Mark Zubek

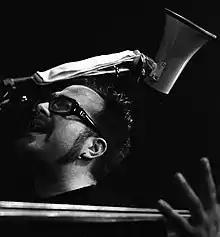
Zubek performs in Toronto, Canada, in 2008

Mark Zubek (born June 19, 1974) is a songwriter, and jazz musician. His songwriting style is influenced by gangsta rap, grunge, death metal, and acid jazz. He was discovered by Betty Carter, who wrote lyrics for and performed a composition of his.